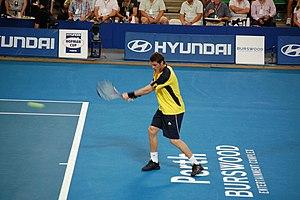
Marat Moubinovitch Safin, né le 27 janvier 1980 à Moscou, est un joueur de tennis et homme politique russe.